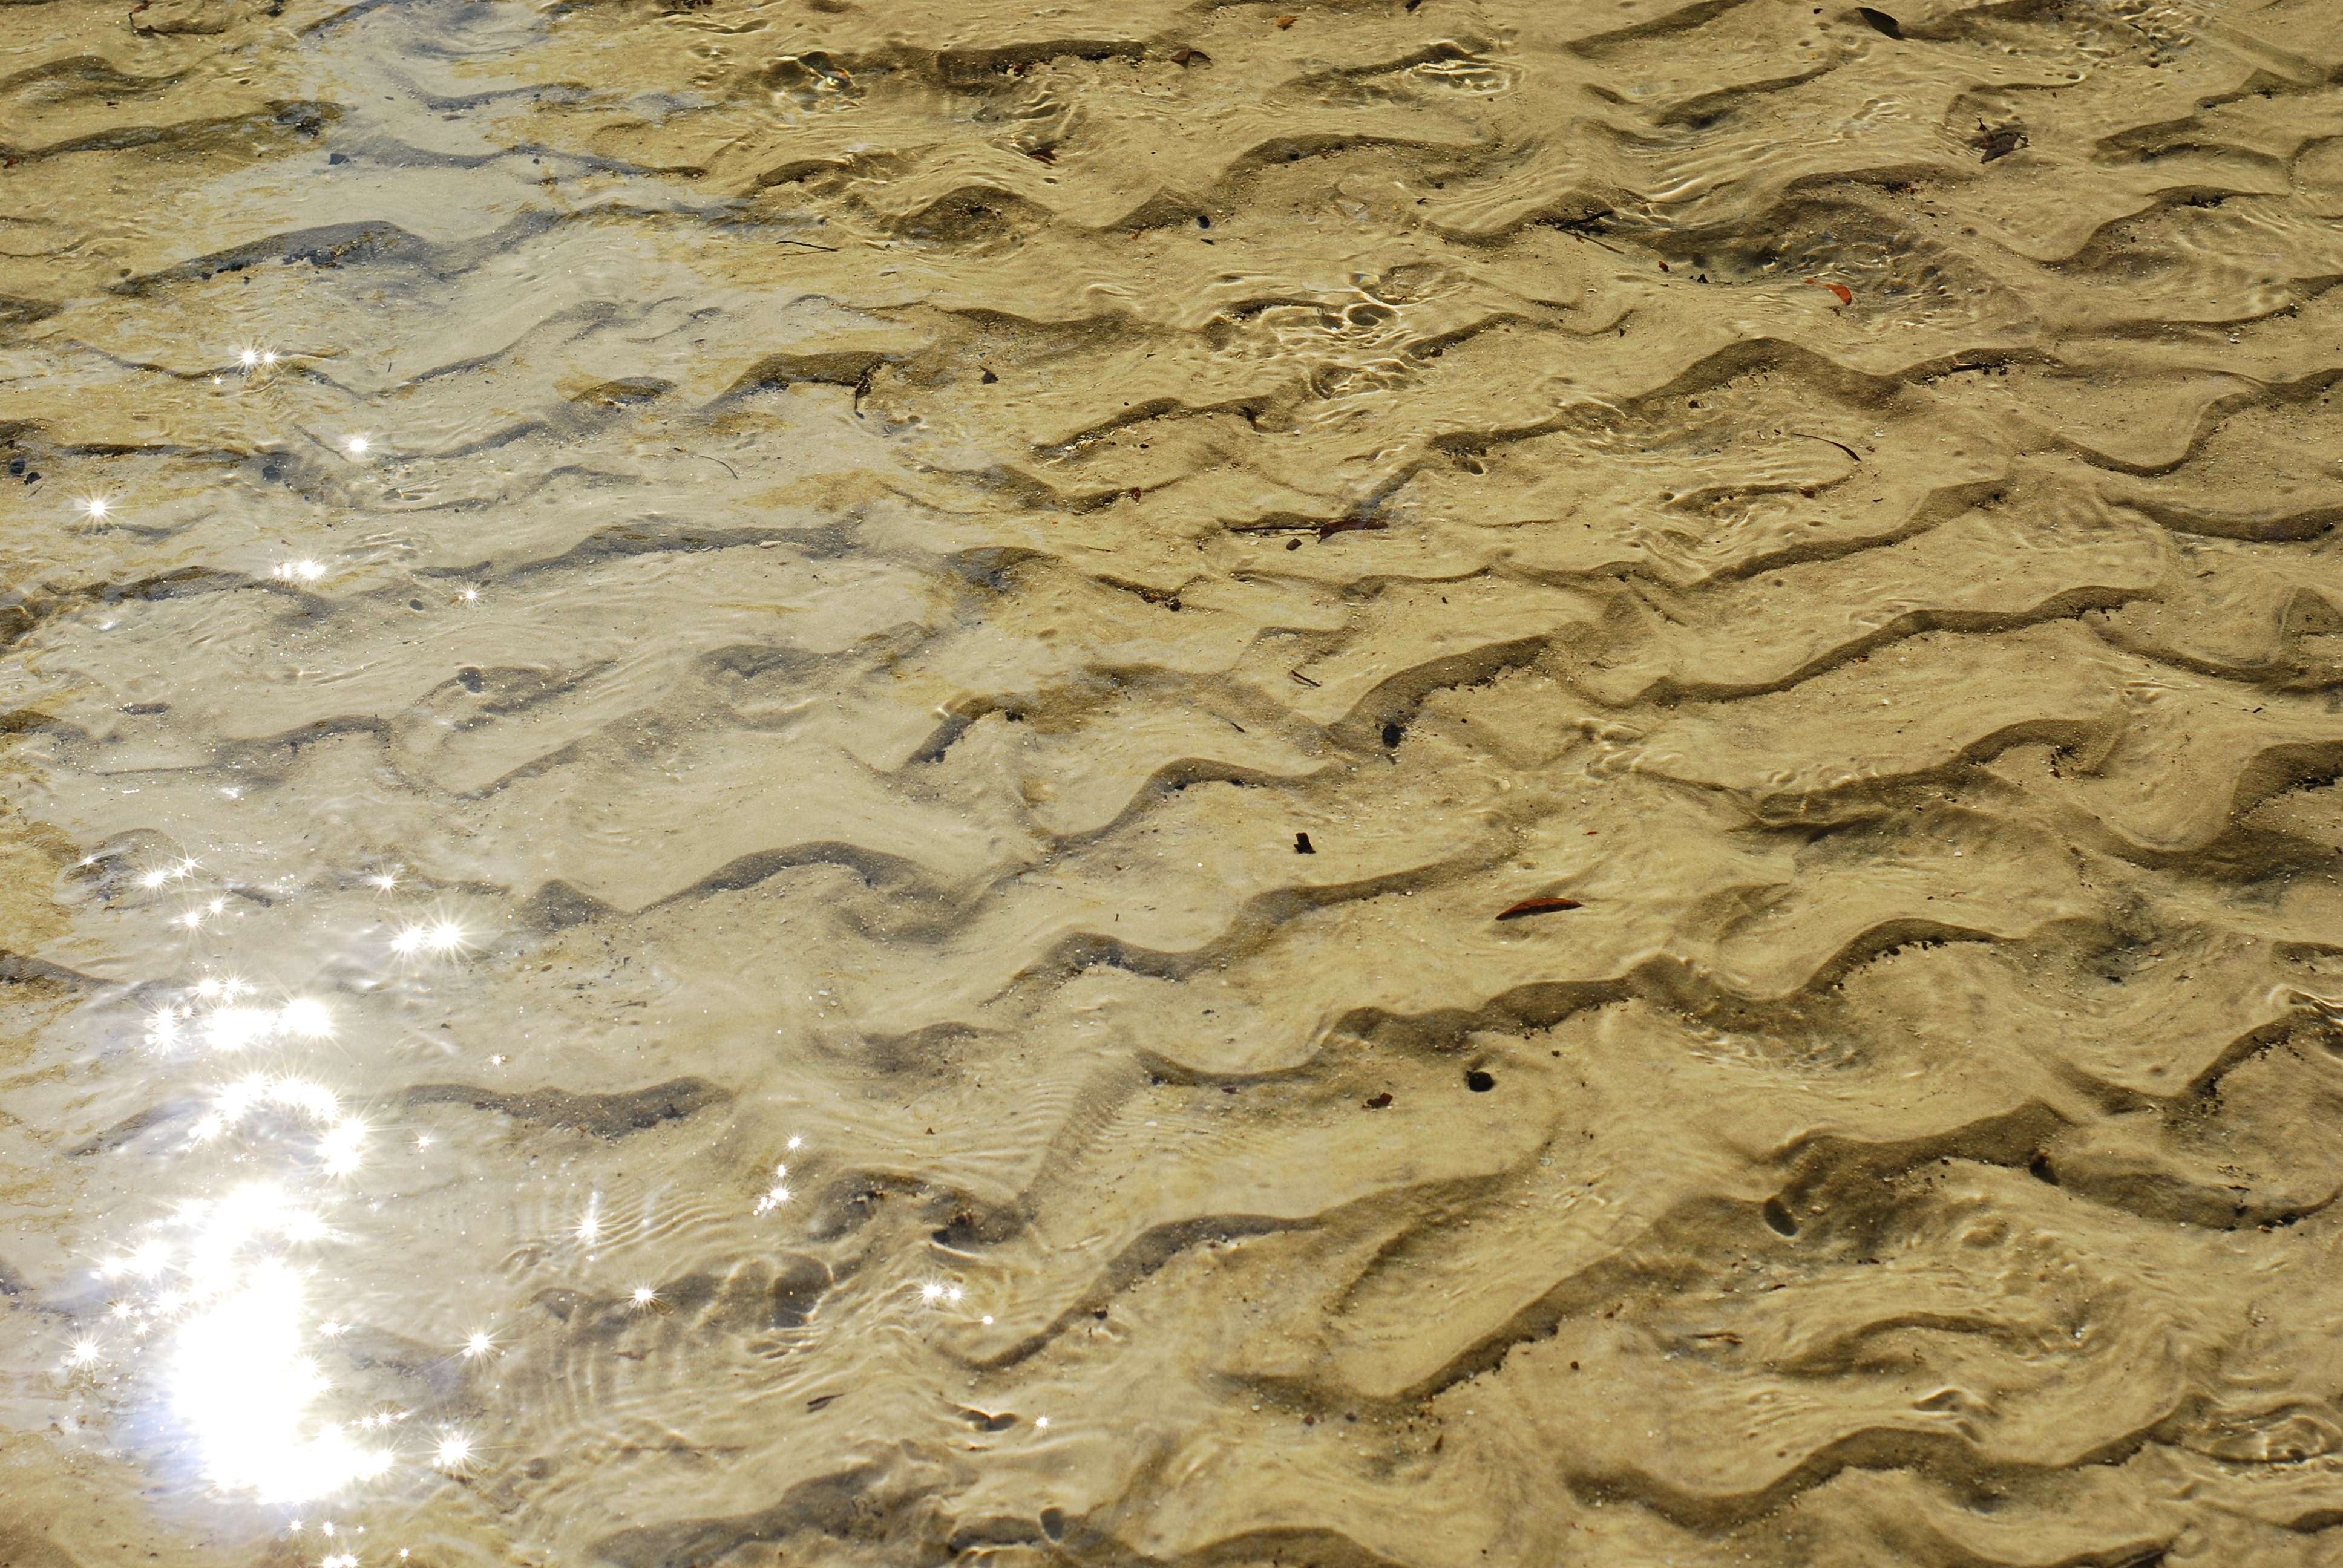
water, nature, sand, rock, liquid, wood, sun, texture, floor, wall, formation, ripple, clear, splash, soil, material, surface, transparent, geology, purity, flooring